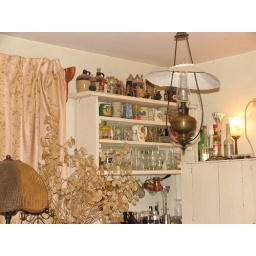
cedar bridge tavern near waretown nj revolutionary war pine barrens